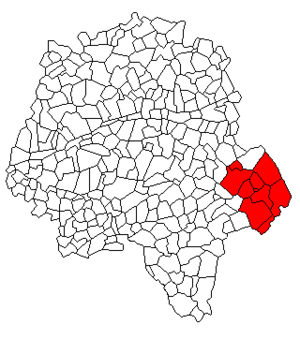
Carte de situation de la communauté de communes de Montrésor dans le département d'Indre et Loire
La communauté de communes de Montrésor est une ancienne communauté de communes française, située dans le département d'Indre-et-Loire. Elle disparait le 31 décembre 2016 au profit de la Communauté de communes Loches Sud Touraine.